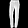
Label: Trouser